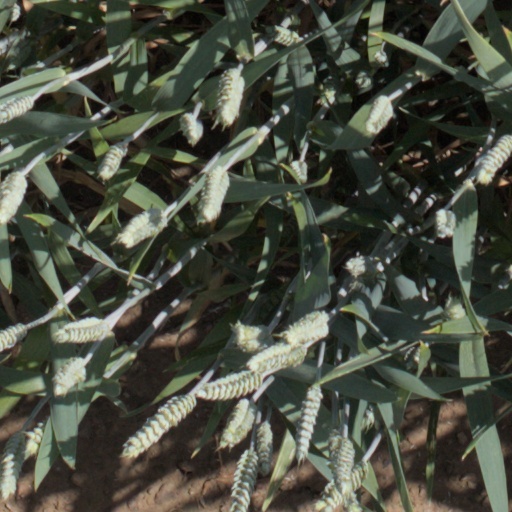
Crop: wheat